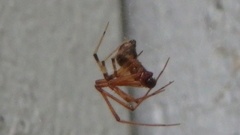
Species: Parasteatoda_tepidariorum